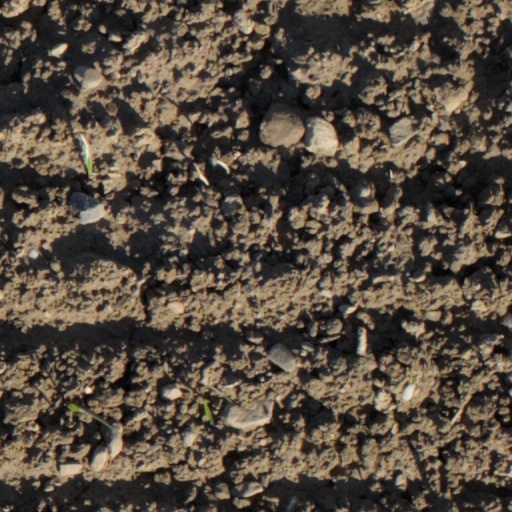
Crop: wheat